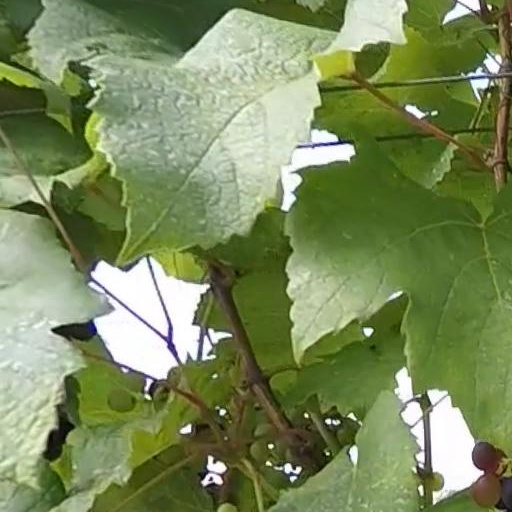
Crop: grape